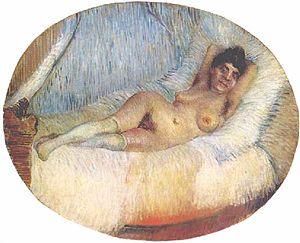
1887 est une année commune commençant un samedi.